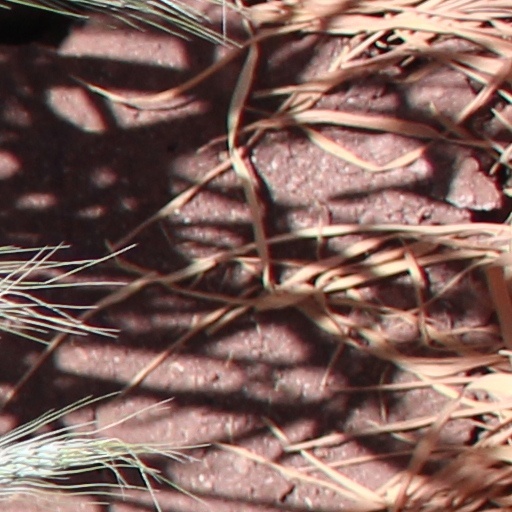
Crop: wheat